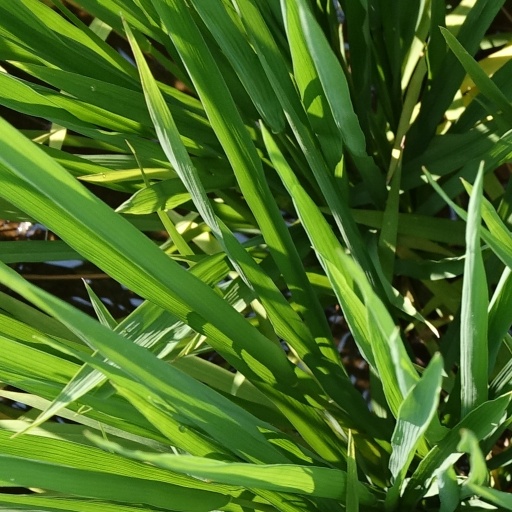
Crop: rice